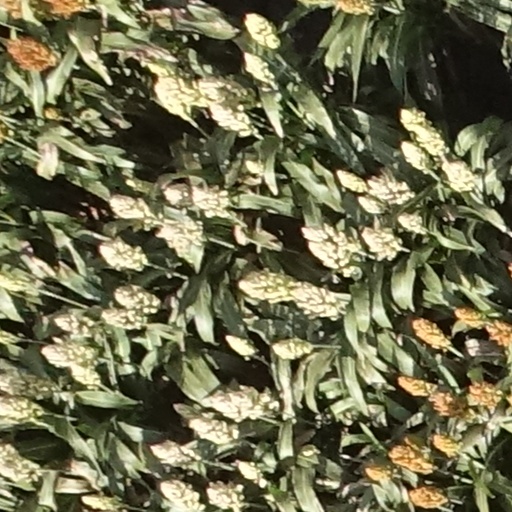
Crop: sorghum